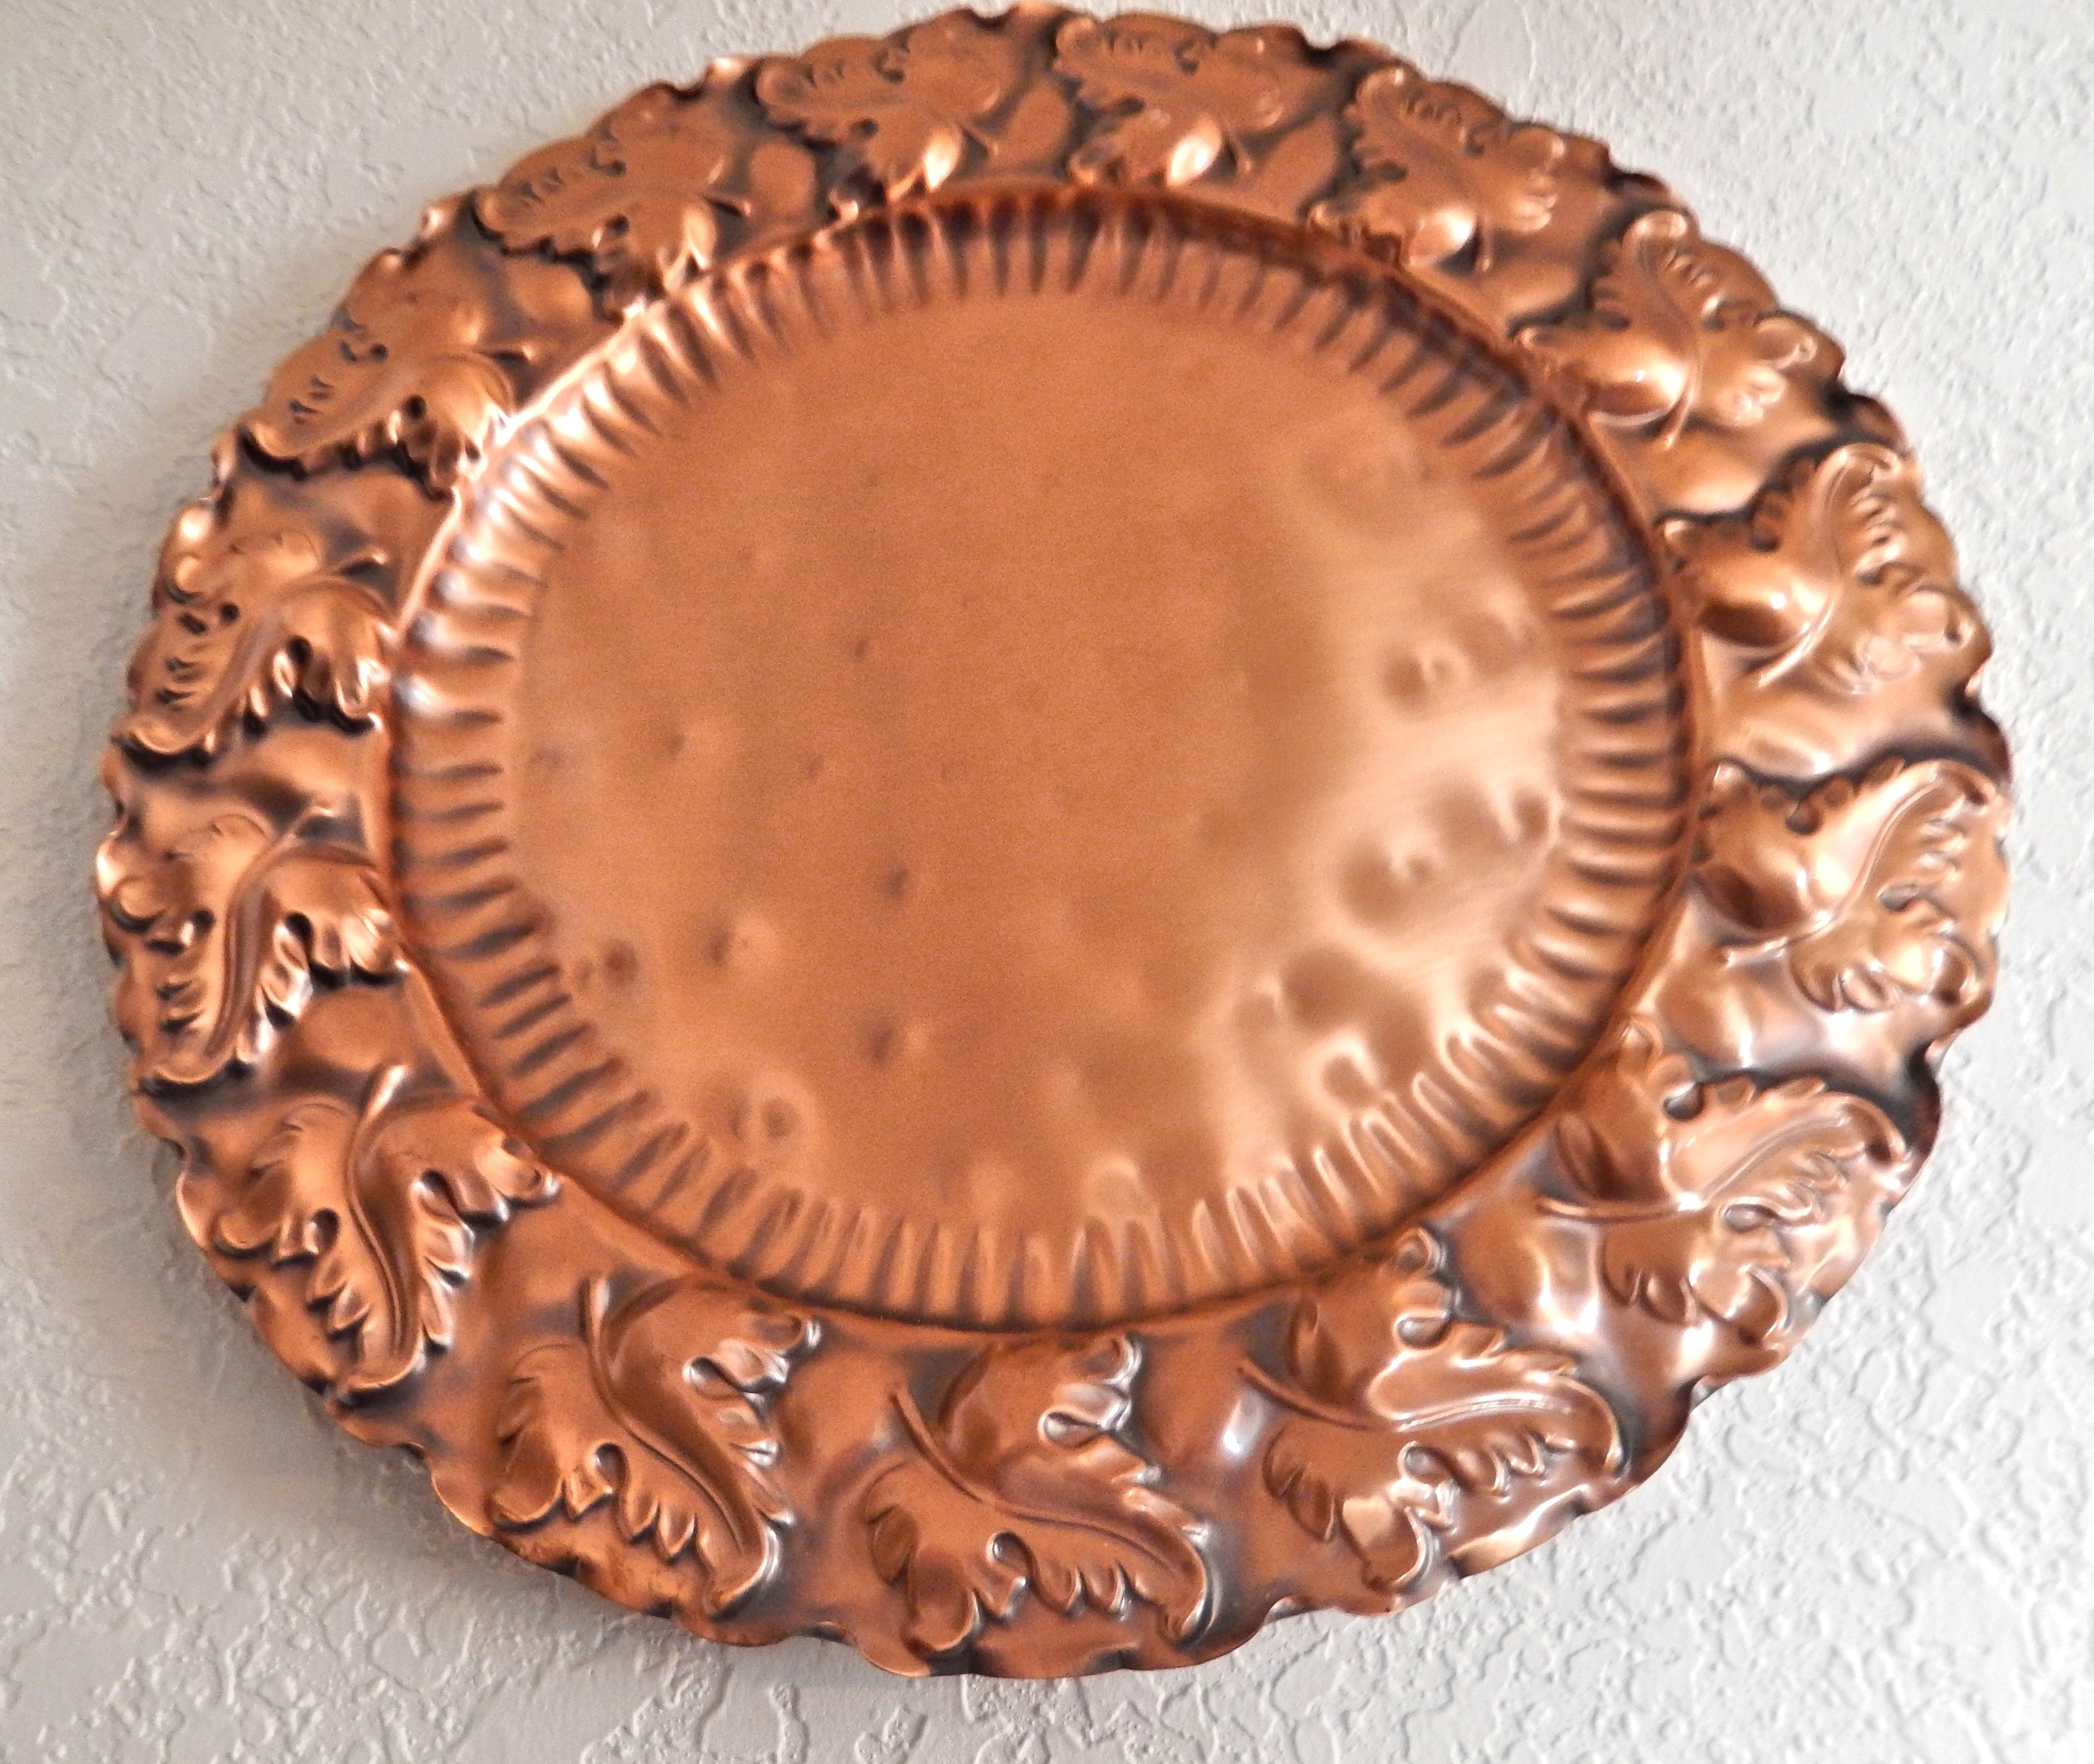
food, metal, material, design, copper, dishware, wall plate, copper plate